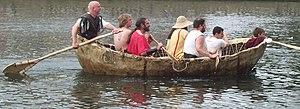
Argyll and Bute est le deuxième council area de l'Écosse et région de lieutenance en superficie. Il s'agit d'une région rurale, 23ᵉ en population, orientée vers les services et le tourisme. La région a un volet maritime important, comportant plus de 3 000 km de côtes avec des îles à l'histoire importante pour l'Écosse, telles que Iona. La région est considérée sur le plan historique comme le « berceau de l'Écosse », car elle est le point d'entrée d'où les Gaëls venant d'Irlande ont amené leur langue et culture, formant le royaume de Dál Riata. La région est restée longtemps en bordure du pouvoir central, parfois sous l'égide des Norvégiens, puis séparée comme royaume du Seigneur des Îles.